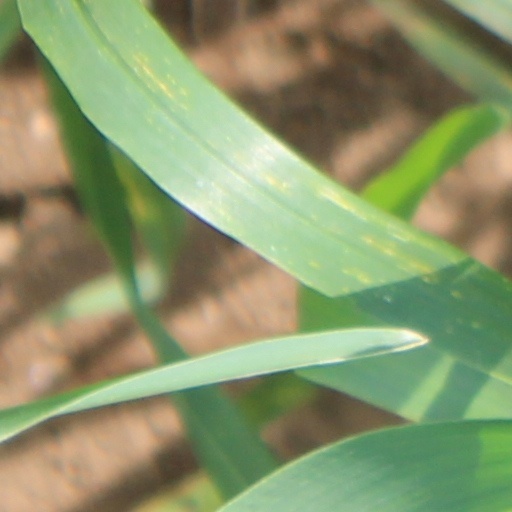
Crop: wheat